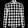
Label: Shirt